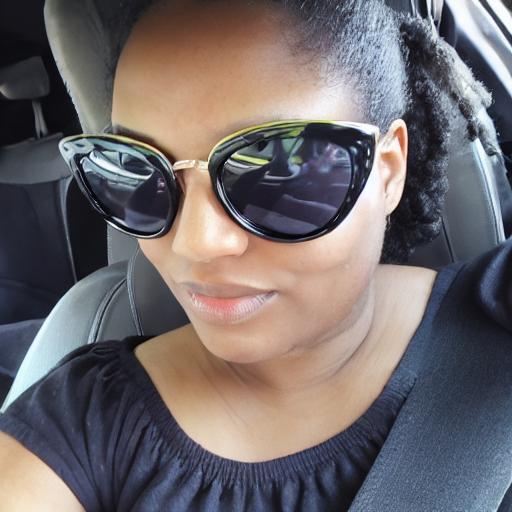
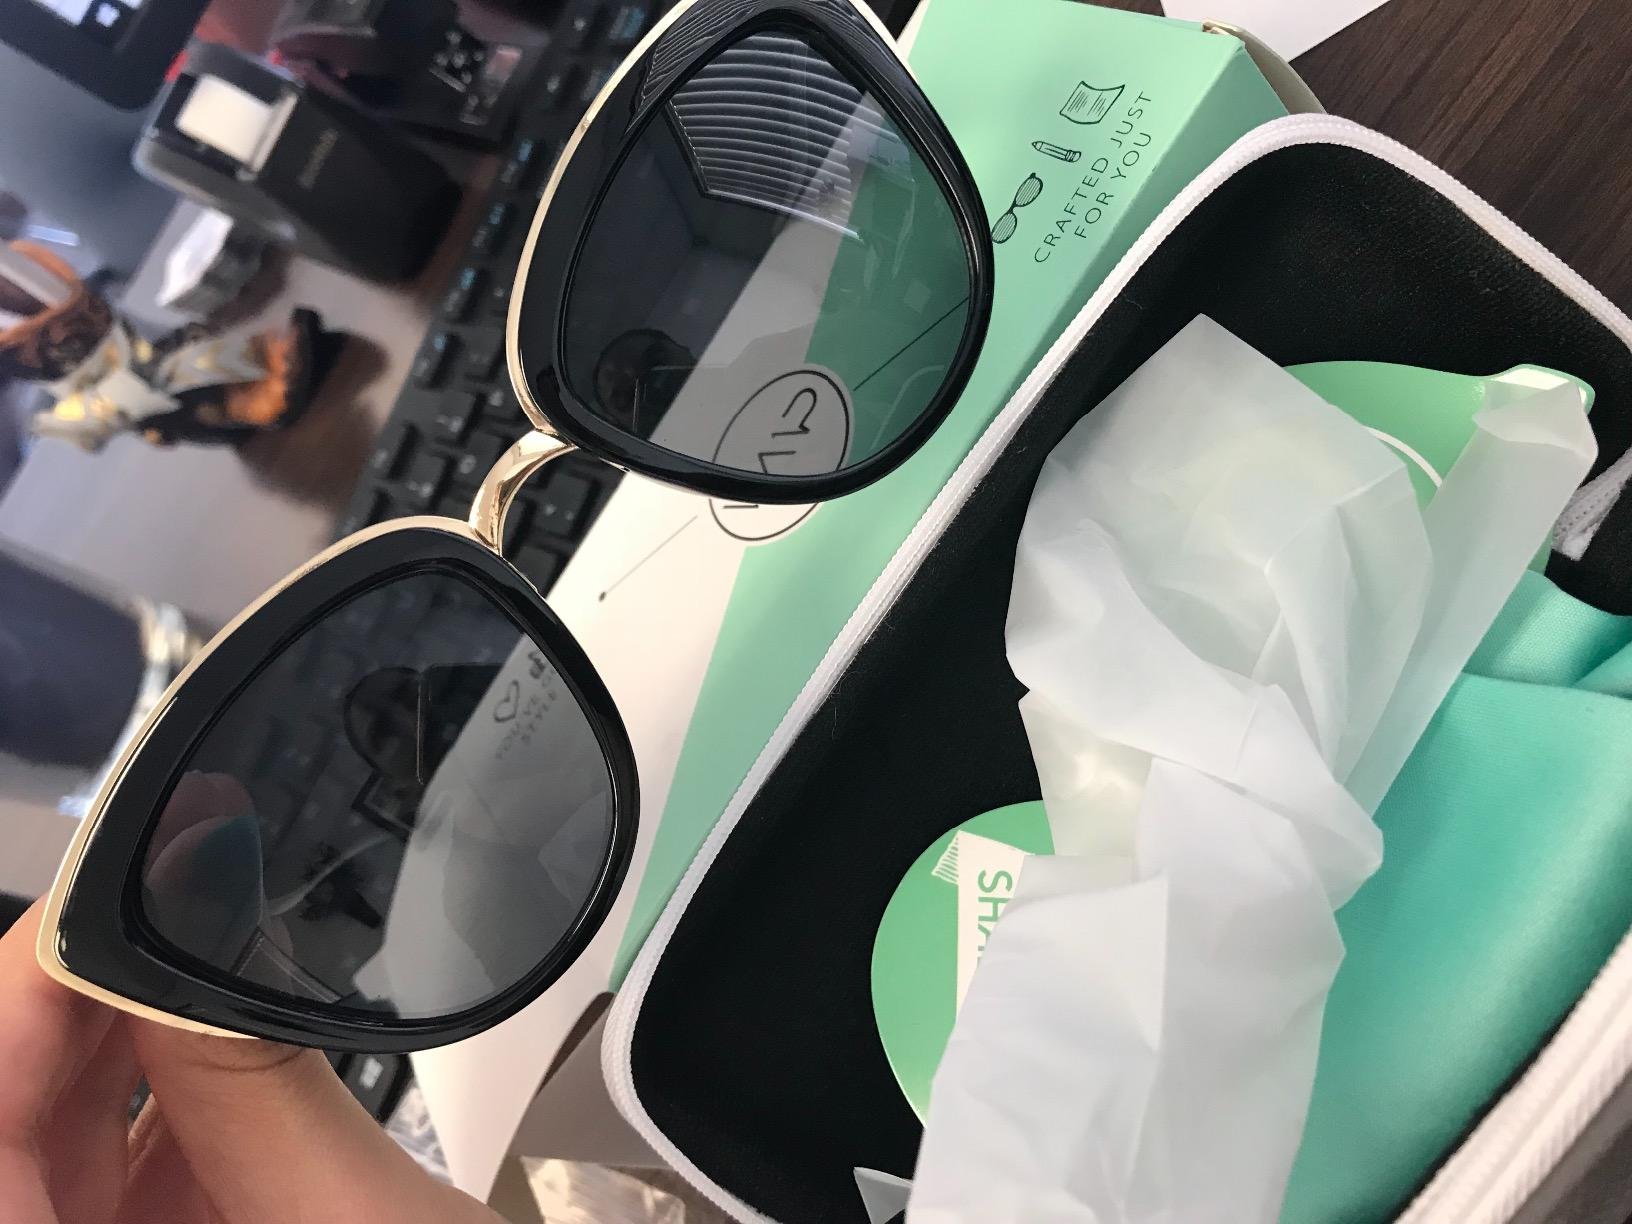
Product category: accessories_sunglasses
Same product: no